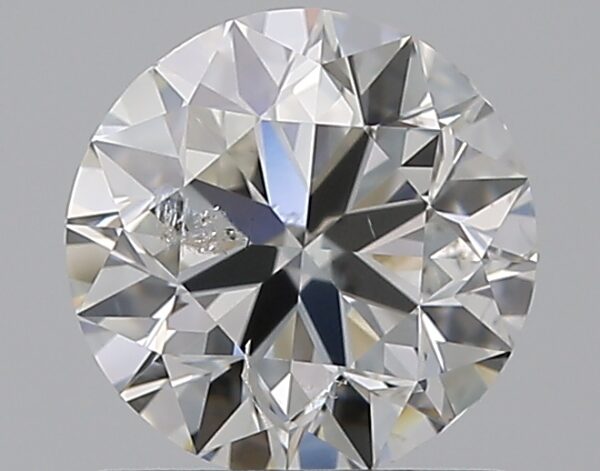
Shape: round
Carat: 1
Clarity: I1
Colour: H
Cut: VG
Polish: EX
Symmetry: VG
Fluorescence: N
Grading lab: GIA
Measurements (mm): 6.19 x 6.27 x 4